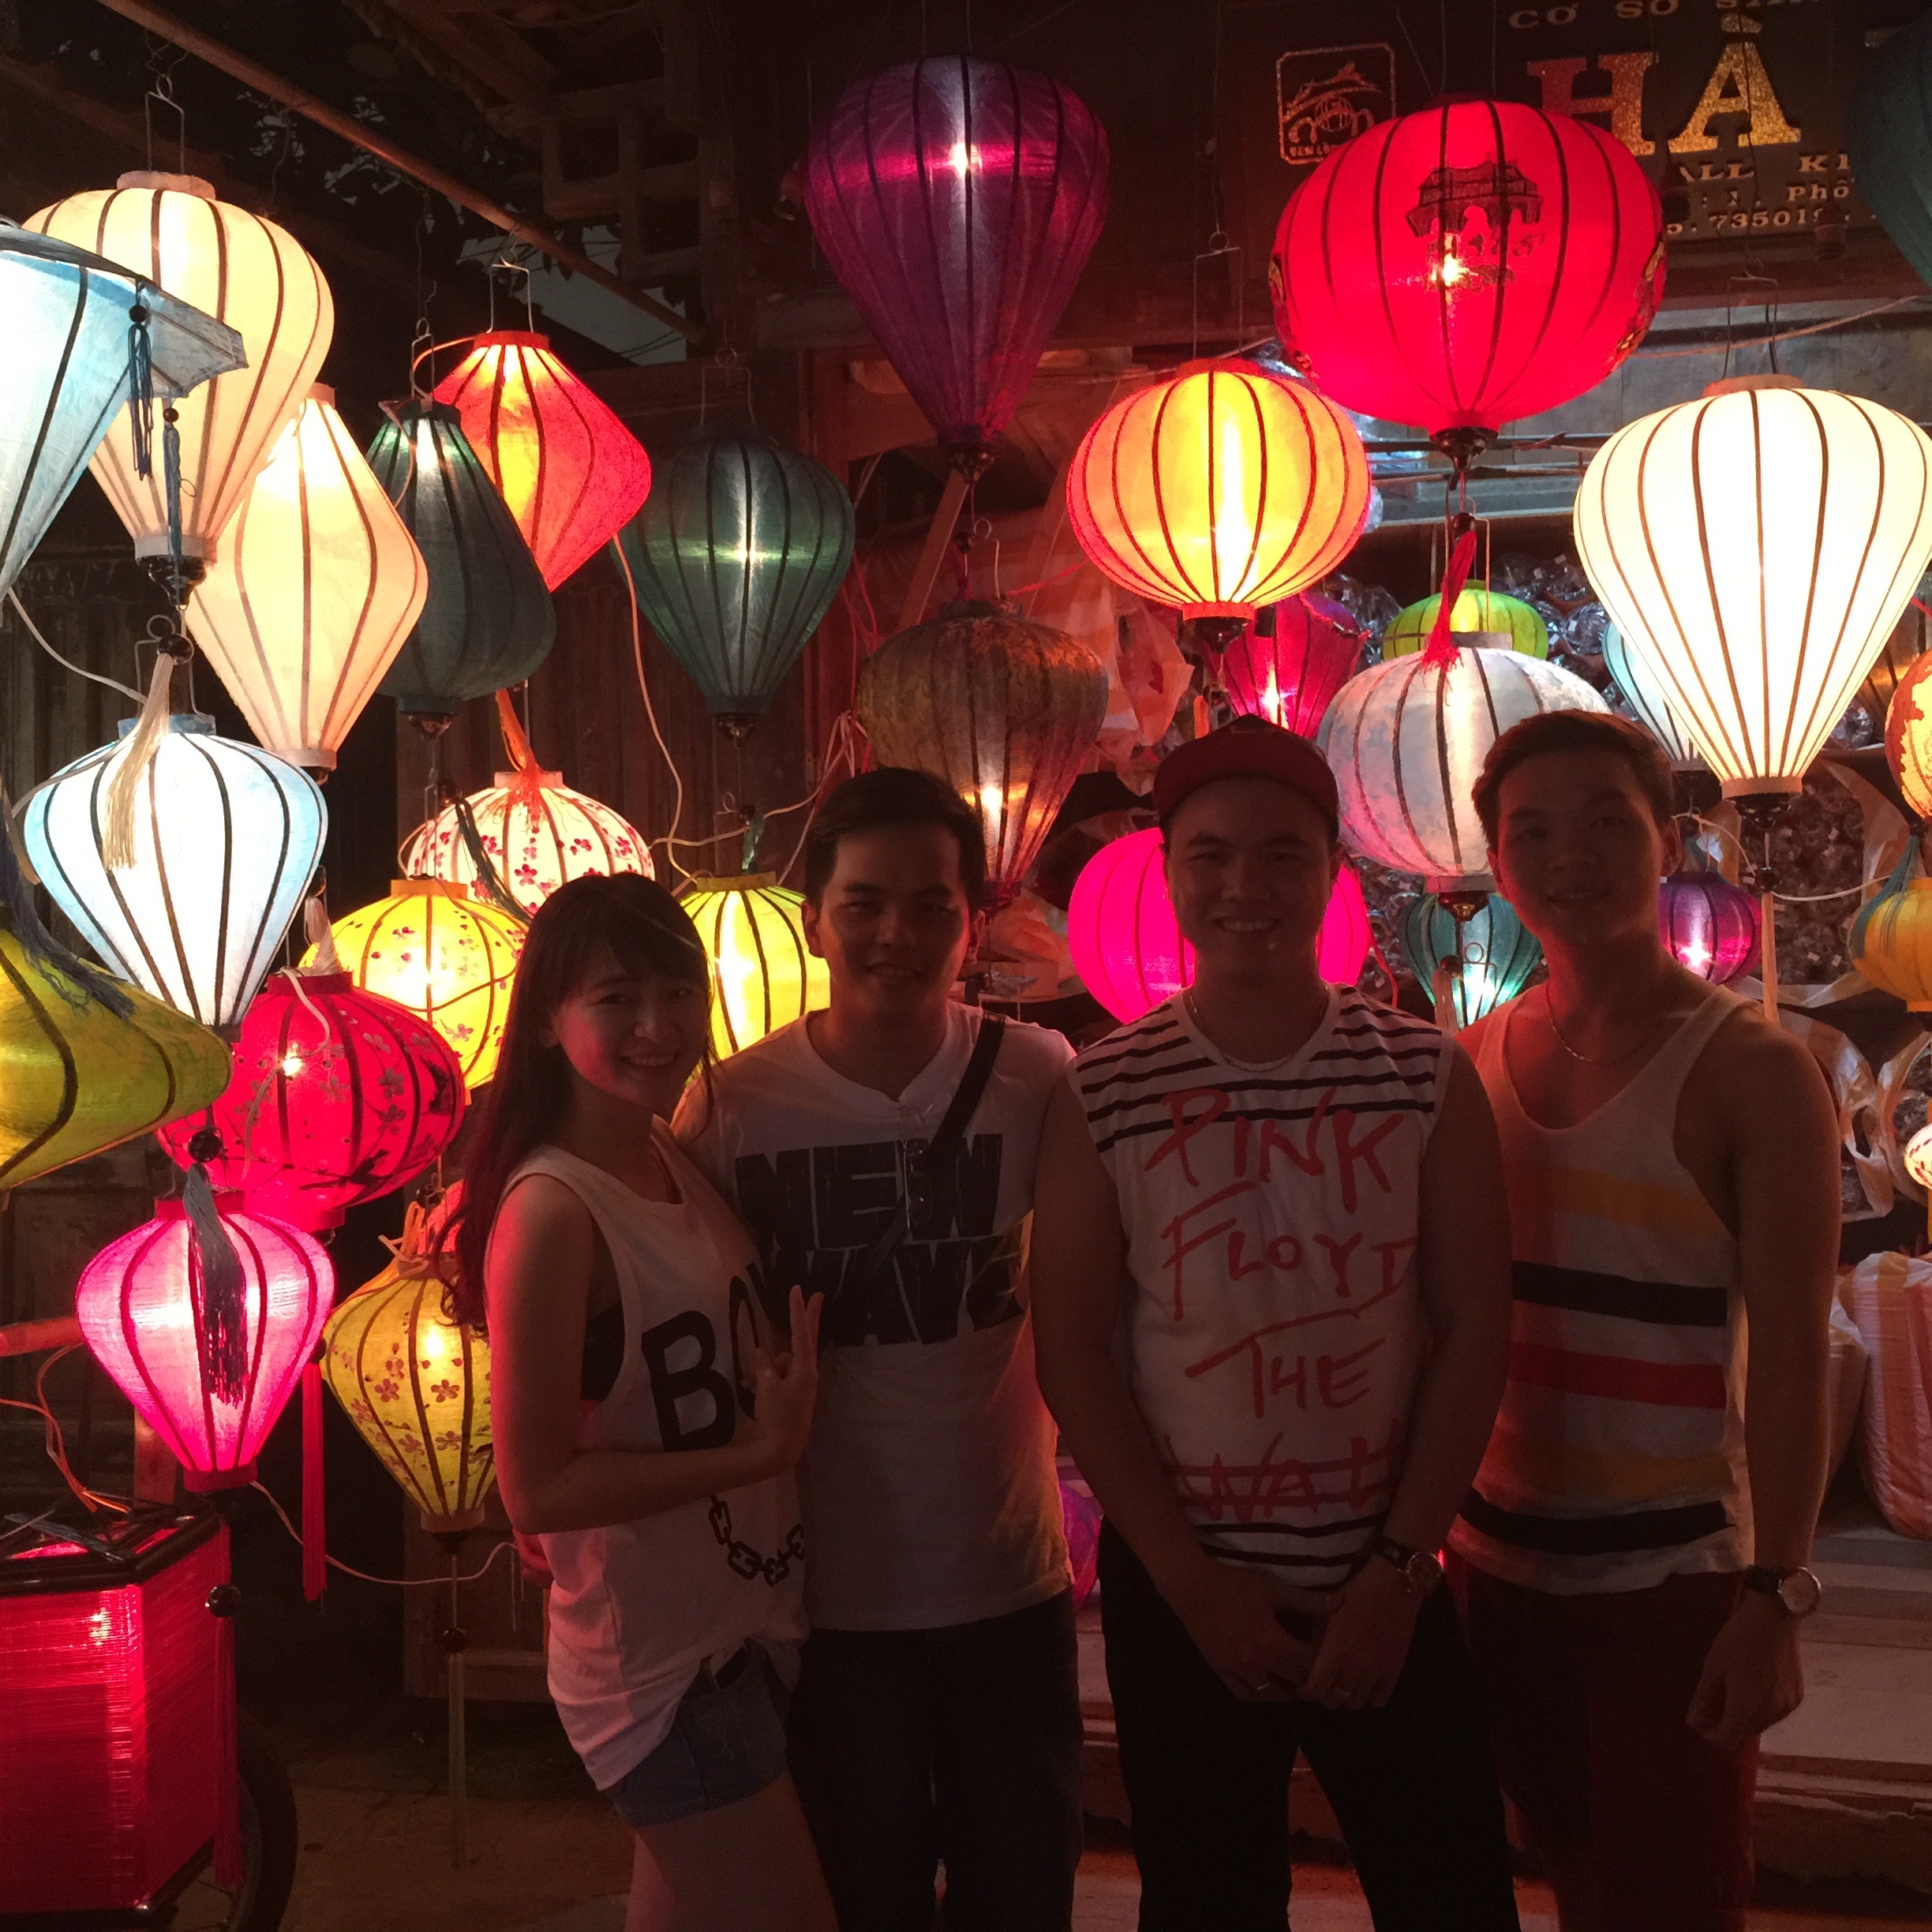
night, red, color, mid autumn festival